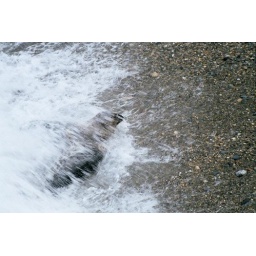
wild seals at wicklow head play and flirt in the water and on the pebble beach at Wicklow head in October.